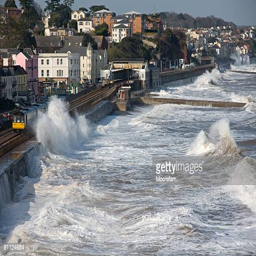
train leaving station in a storm